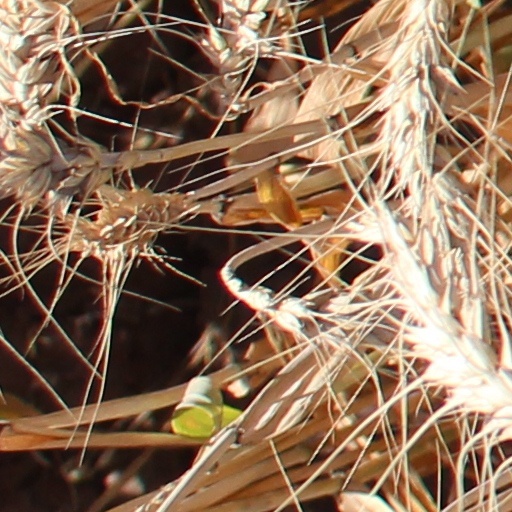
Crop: wheat